United States battleship retirement debate

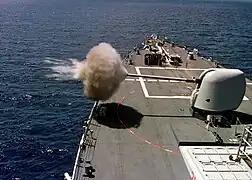
gun on an "Arleigh Burke"-class DDG

By 1947, the United States had deactivated all of its remaining battleships (bar "Missouri") and placed them in the United States Navy reserve fleets. By 1964, all but the four "Iowa"-class battleships had been stricken from the Naval Vessel Registry (NVR), but on several occasions one or more of those four battleships were reactivated to provide naval gunfire support. The U.S. Navy retained the four "Iowa"-class battleships long after other nations scrapped their big-gun fleets in favor of aircraft carriers and submarines. Congress was largely responsible for keeping the four "Iowa"-class battleships in the United States Navy reserve fleets and on the NVR as long as they did. The lawmakers argued that the battleships' large-caliber guns had a useful destructive power that was lacking in the smaller, cheaper, and faster guns mounted by U.S. cruisers and destroyers.